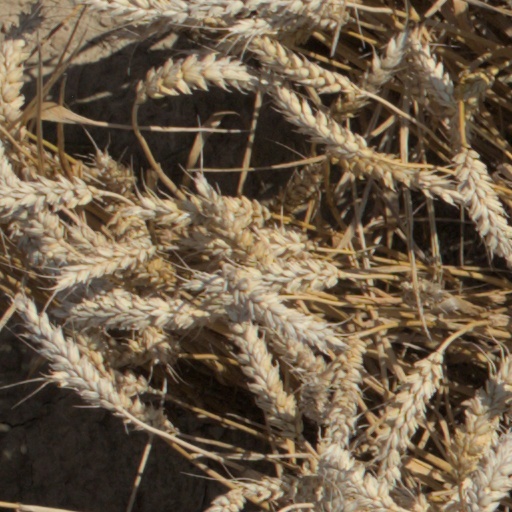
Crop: wheat